Ishaq ibn Ibrahim al-Mus'abi

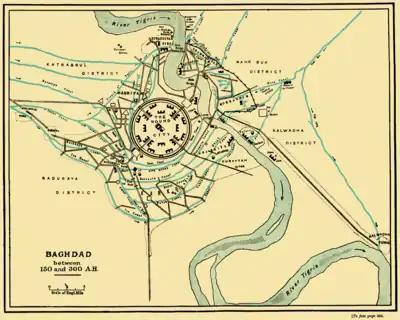
Baghdad in the 9th century

Little is known of Ishaq's early life, other than that he was possibly born in 793. He first appears in ca. 822 when he was appointed over the "shurtah" and revenue districts of Baghdad on behalf of his first cousin 'Abdallah ibn Tahir, following the latter's departure to the Jazirah to combat the rebel Nasr ibn Shabath al-Uqayli, and this event marked the beginning of his long career in Baghdad.